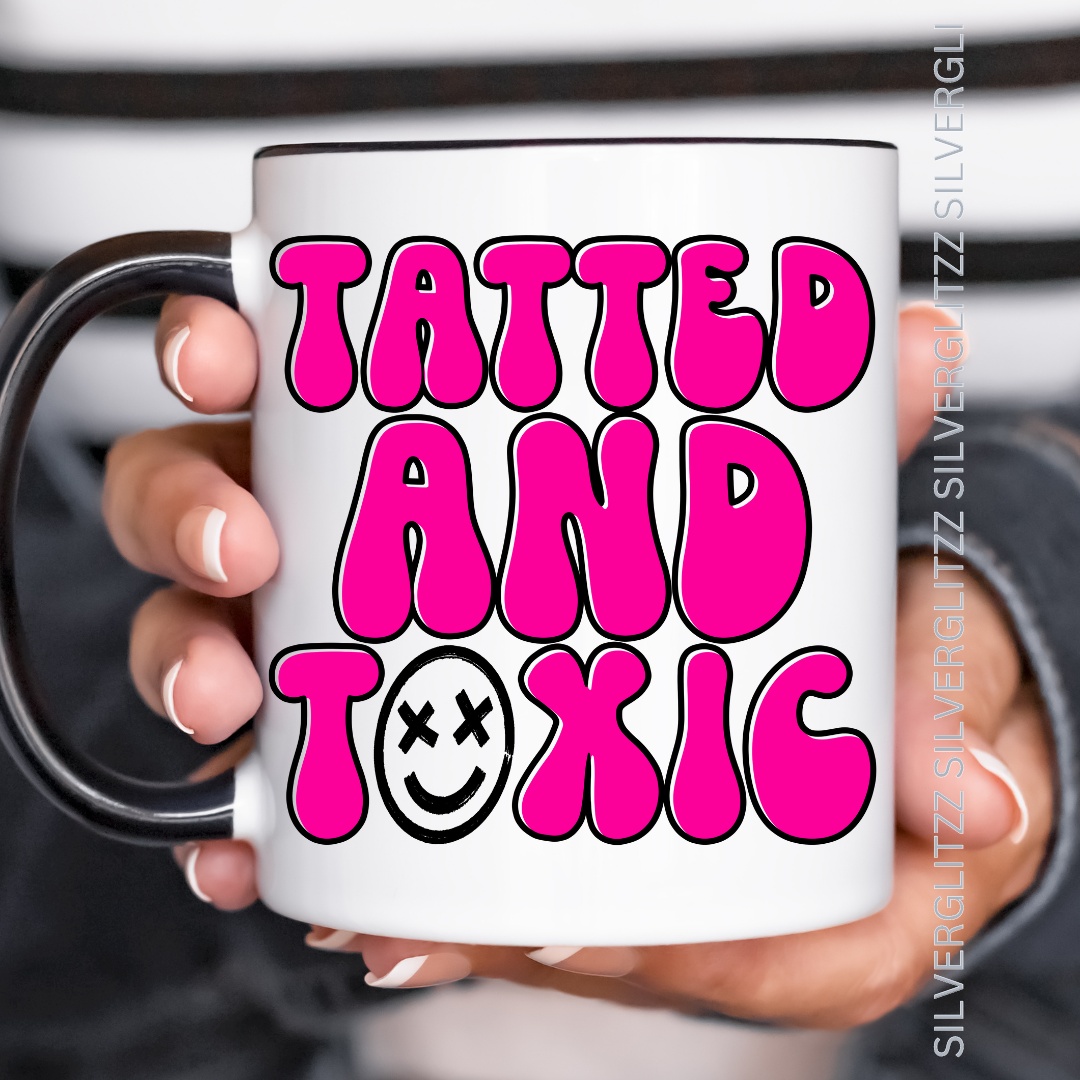
Tatted & Toxic (UVD201)
UVDTF CUP Decal (4in x 4in) Water Resistant Scratchproof Permanent Safe for Glass, Stainless Steel, Hard Plastic, Acrylic, Porcelain & Wood Please follow all instructions prior to placing on a cup Items will ship within 1-3 business days excluding weekends / holidays Please use the CHAT for all questions prior to purchase
Brand: Silverglitzz
Category: Home & Garden > Decor > Home Decor Decals